Carmelo Pujia (politician)

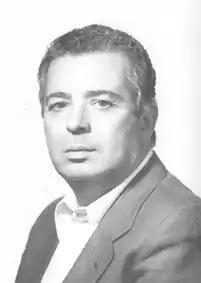
Pujia in 1980

Carmelo Pujia (5 October 1927 – 8 January 2022) was an Italian politician. A member of the Christian Democracy party, he served as president of the Province of Catanzaro from 1970 to 1975 and in the Chamber of Deputies from 1983 to 1994. He died in Rome on 8 January 2022, at the age of 94.